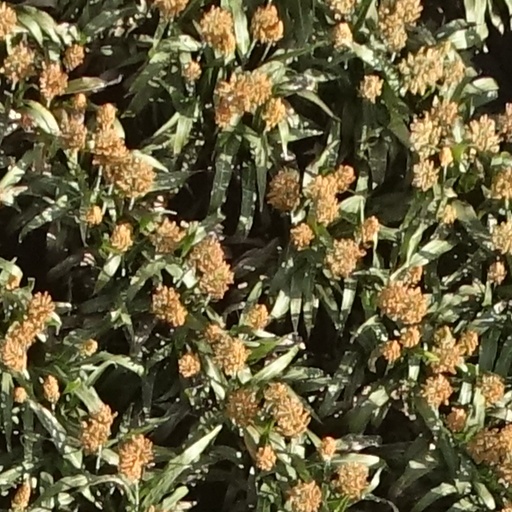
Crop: sorghum